Scientology

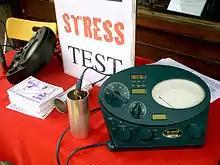
Scientology stress tests being offered on public sidewalk

On January 28, 2008, an Anonymous video appeared on YouTube calling for protests outside Church of Scientology buildings on February 10, 2008. The date was chosen because it was the birthday of Lisa McPherson. According to a letter Anonymous e-mailed to the press, about 7,000 people protested in more than 90 cities worldwide. Many protesters wore masks based on the character V from "V for Vendetta" (who was influenced by Guy Fawkes) or otherwise disguised their identities, in part to protect themselves from reprisals from the Church of Scientology. Many further protests have followed since then in cities around the world.